West Bank barrier

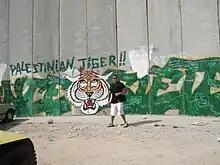
West Bank Barrier, Palestinian side

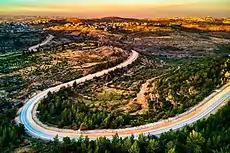
The barrier and behind it Beit Surik. of the Supreme Court of Israel on 30 June 2004 set the standards of proportionality between Israeli security and the injury to the Palestinian residents and resulted in a change in the route of the barrier.

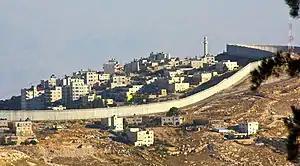
Israeli West Bank barrier near Mount Zion in 2009

In February 2004, the Israeli government said it would review the route of the barrier in response to US and Palestinian concerns. In particular, Israeli cabinet members said modifications would be made to reduce the number of checkpoints Palestinians had to cross, and especially to reduce Palestinian hardship in areas such as the city of Qalqilyah which the barrier completely surrounds. On February 20, 2005, the Israeli cabinet approved the barrier's route on the same day it approved the execution of the Gaza disengagement plan. The length of the route was increased to (about twice the length of the Green Line) and would leave about 10% of the West Bank, including East Jerusalem and nearly 50,000 Palestinians on the Israeli side. It also put the large settlement Maale Adumim and the Gush Etzion bloc on the Israeli side of the barrier, effectively annexing them. The final route, when realized, closes the Wall separating East Jerusalem, including Maale Adumim, from the West Bank. Before, the exact route of the barrier had not been determined, and it had been alleged by opponents that the barrier route would encircle the Samarian highlands of the West Bank, separating them from the Jordan valley. In June 2004, in exchange for Finance Minister Benjamin Netanyahu's support Israel's planned withdrawal from Gaza, Prime Minister Sharon pledged to build an extension of the barrier to the east of the settlement Ariel to be completed before the finish of the withdrawal from the Gaza Strip. Despite the ICJ ruling that the wall beyond the Green Line is illegal, Ariel Sharon reiterated on September 8, 2004, that the large settlement blocs of Ariel, Ma'aleh Adumim and Gush Etzion will be on the Israeli side of the Barrier. He also decided that the Barrier would run east of Ariel, but its connection with the main fence be postponed. Israel appropriated Palestinian private land to build the fence upon and started preparations for constructing the wall to the farthest point ever inside the West Bank, beyond the Green Line, long, and wide.